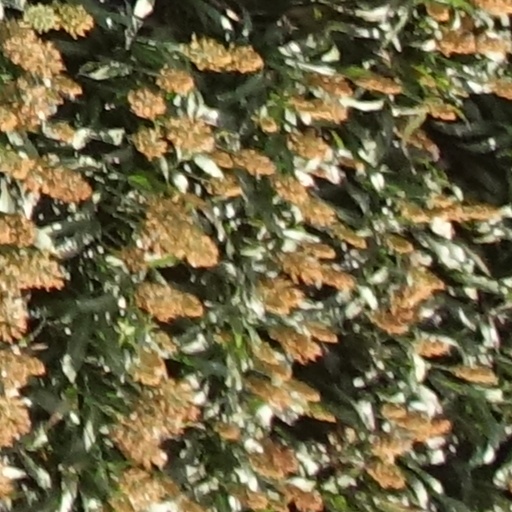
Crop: sorghum